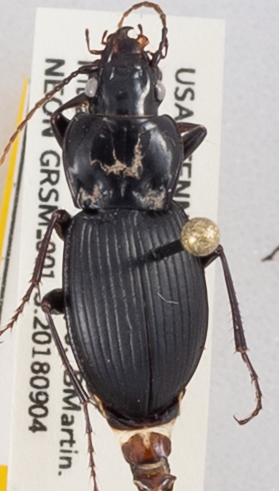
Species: Cyclotrachelus sigillatus
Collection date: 2018-09-04
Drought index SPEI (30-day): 0.17
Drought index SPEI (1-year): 0.786
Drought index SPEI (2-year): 0.438